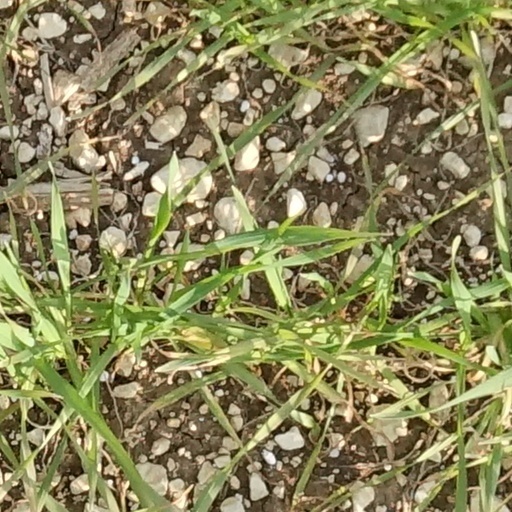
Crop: wheat